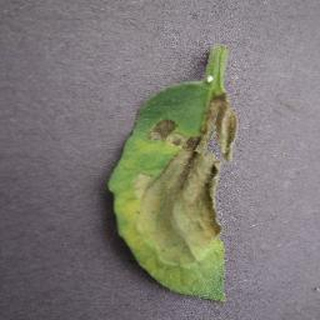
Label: tomato_late_blight